Herne Bay Pier

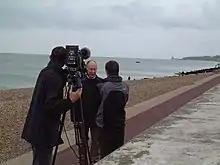
Son of HJ Wilson at 60th anniversary of 1945 jet speed record between pier and Reculver

In January and April 1899, two old pier signal cannon, used to identify the pier to shipping in fog, were recovered from near the end of the pier by divers. These were eventually installed on the steps of Herne Bay Clock Tower sometime after 1900. The Duke of Cambridge arrived at the pier in Herne Bay Steam Boat Company's "PS City of Canterbury" under the Royal Standard in 1837. There were two serious accidents on the first pier: in 1840 a woman with a wooden leg was knocked down and killed by the trolley which again in 1844 hit a porter who lost his arm. In that year, possibly in response to the second accident, Captain Charles Cornelius Gardiner was appointed pier master. On 16 July 1901 the electric tram went through the railings of the third pier, dragging a tram car with it and killing a woman.